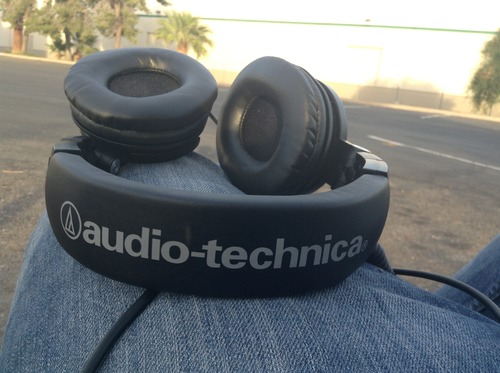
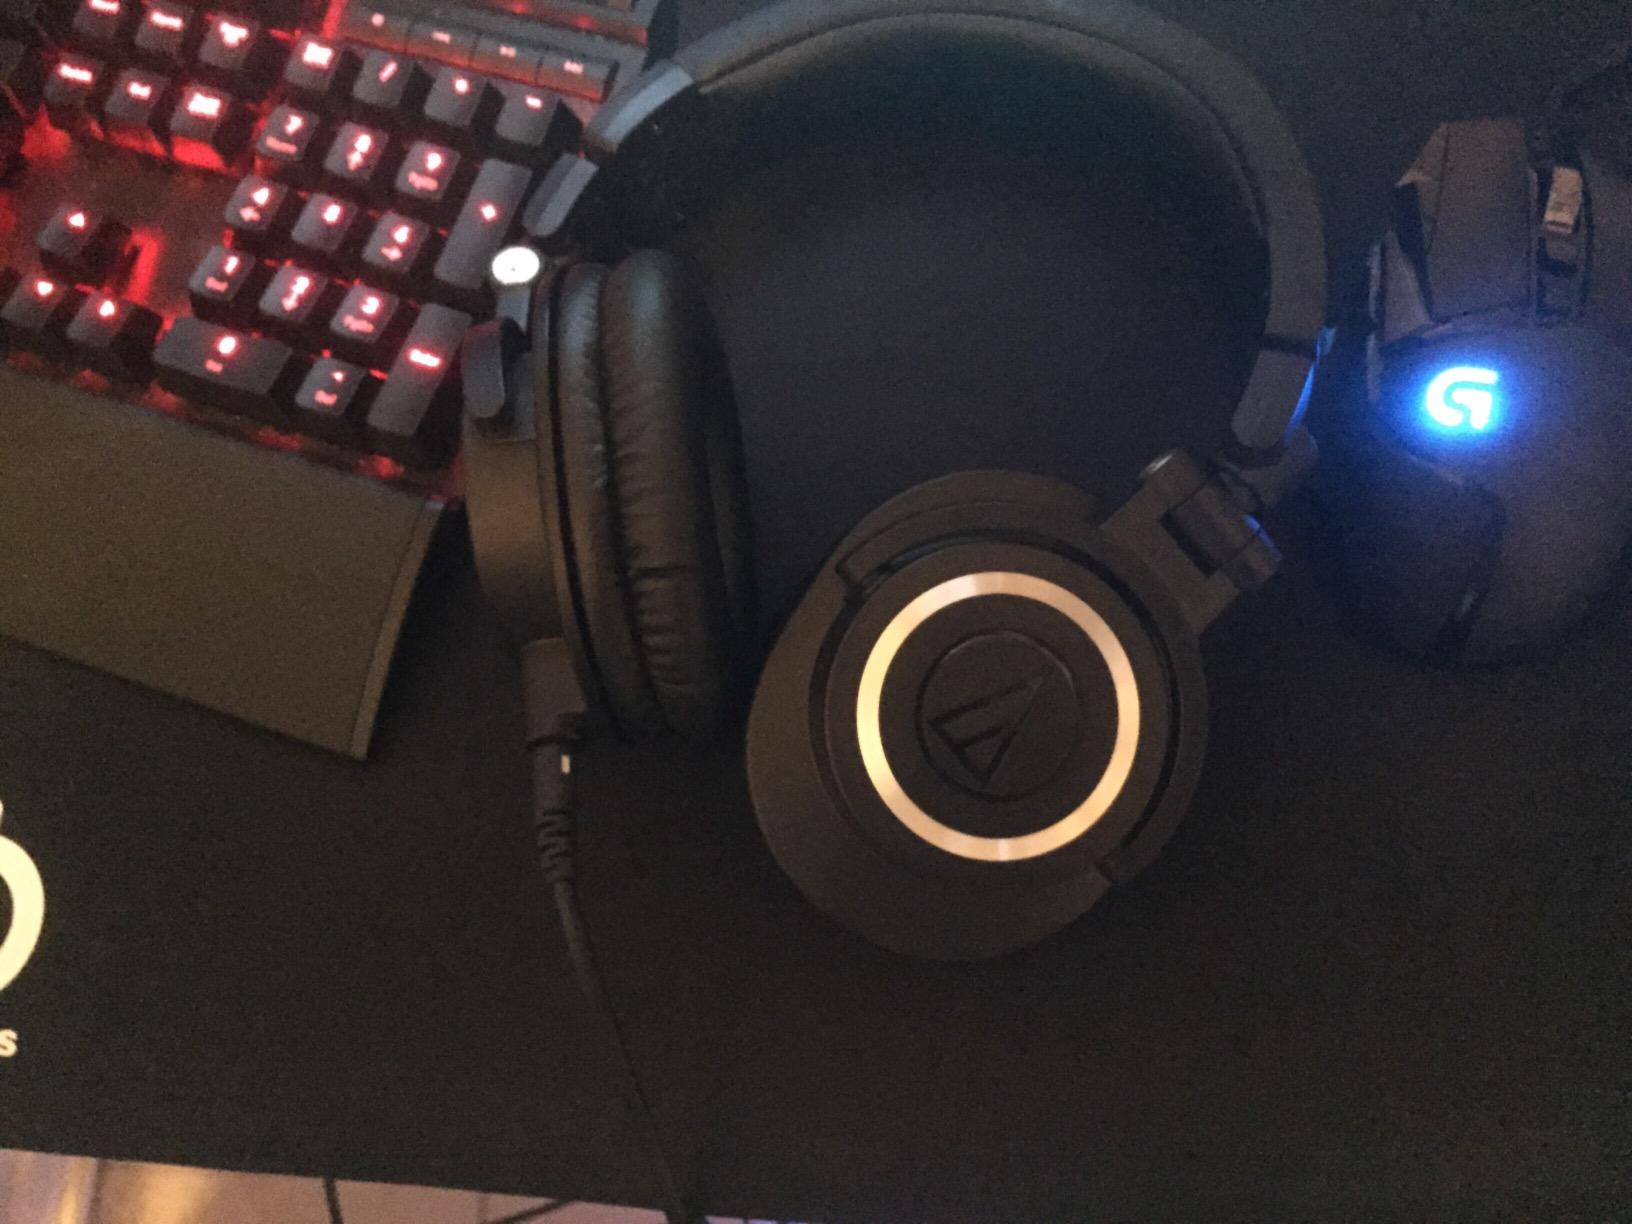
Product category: headphones
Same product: no